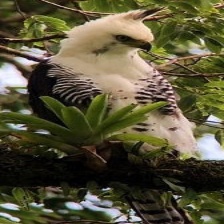
Species: ORNATE HAWK EAGLE
Scientific name: SPIZAETUS ORNATUS